Penzance School of Art

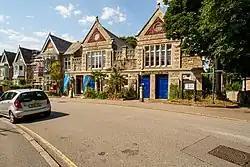

Penzance School of Art is an art school in Penzance, Cornwall, England, housed in a purpose-built Grade II listed building opened in 1881.